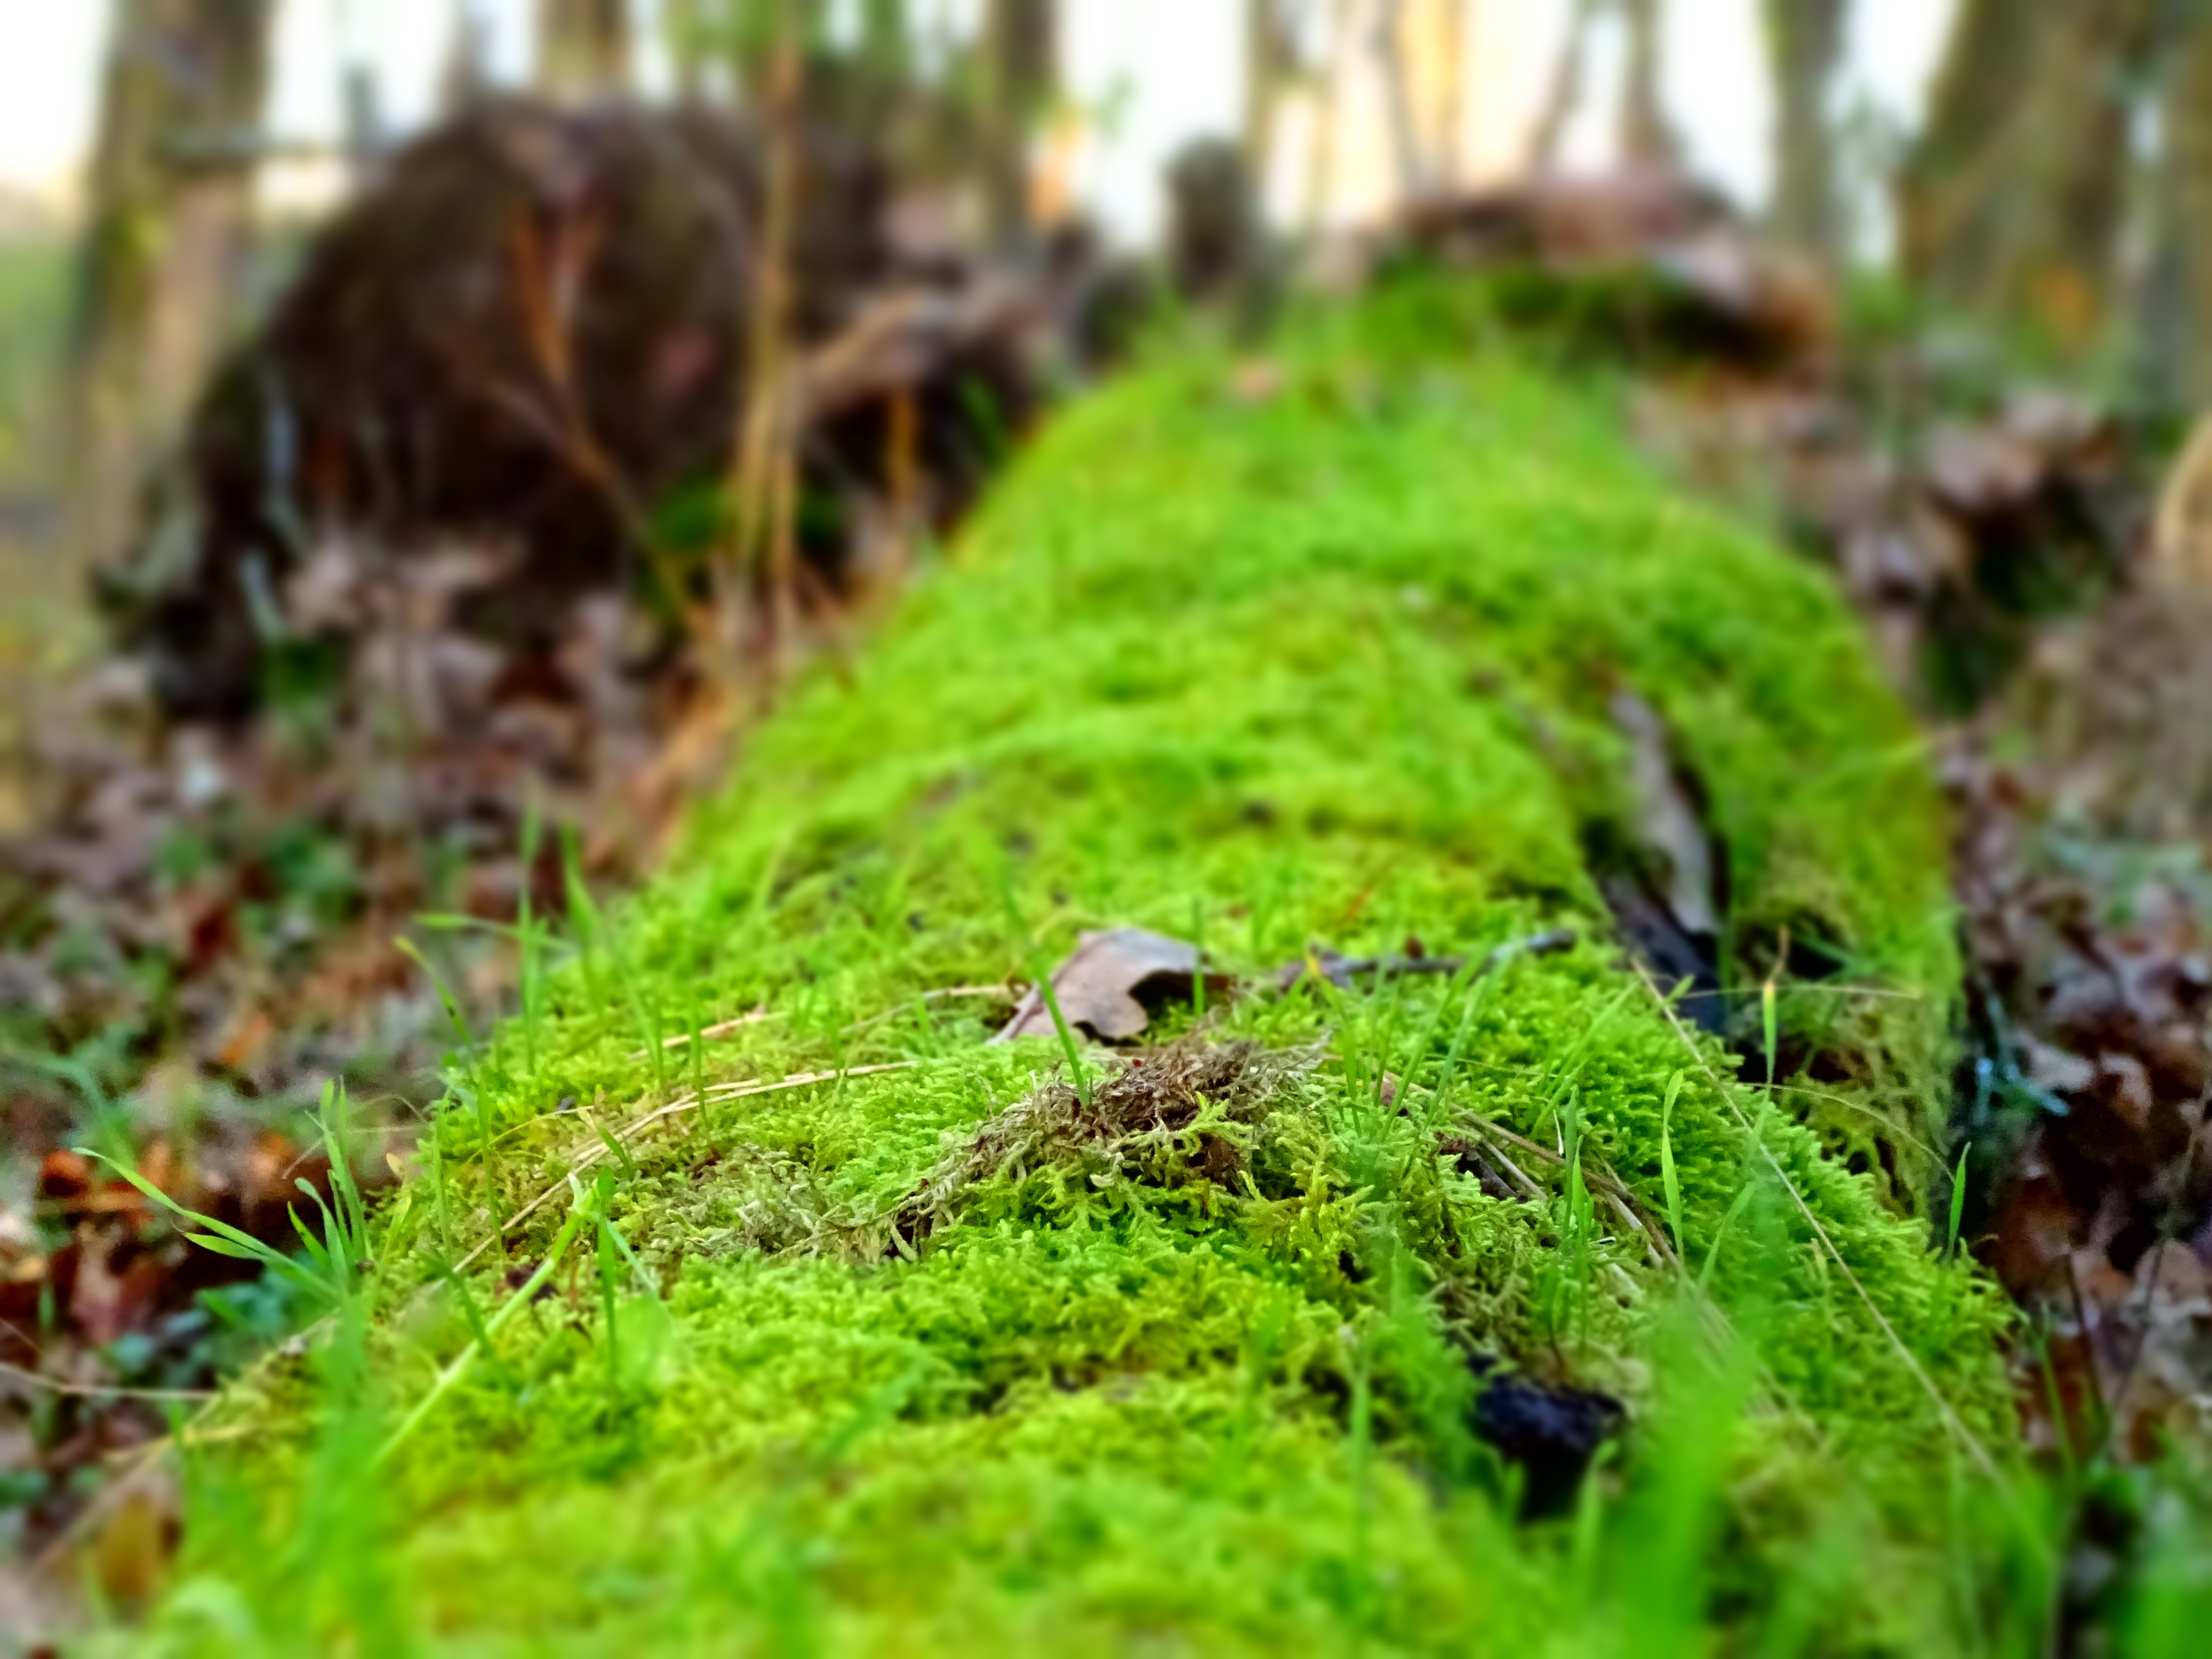
forest, grass, plant, lawn, leaf, flower, moss, wildlife, green, reptile, amphibian, fauna, fallen tree, woodland, habitat, lively, natural environment, non vascular land plant